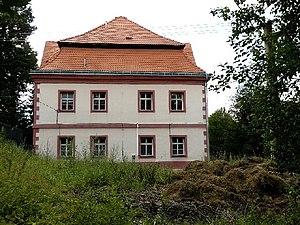
Staré Sedlo est une commune du district de Sokolov, dans la région de Karlovy Vary, en Tchéquie. Sa population s'élevait à 840 habitants en 2018.